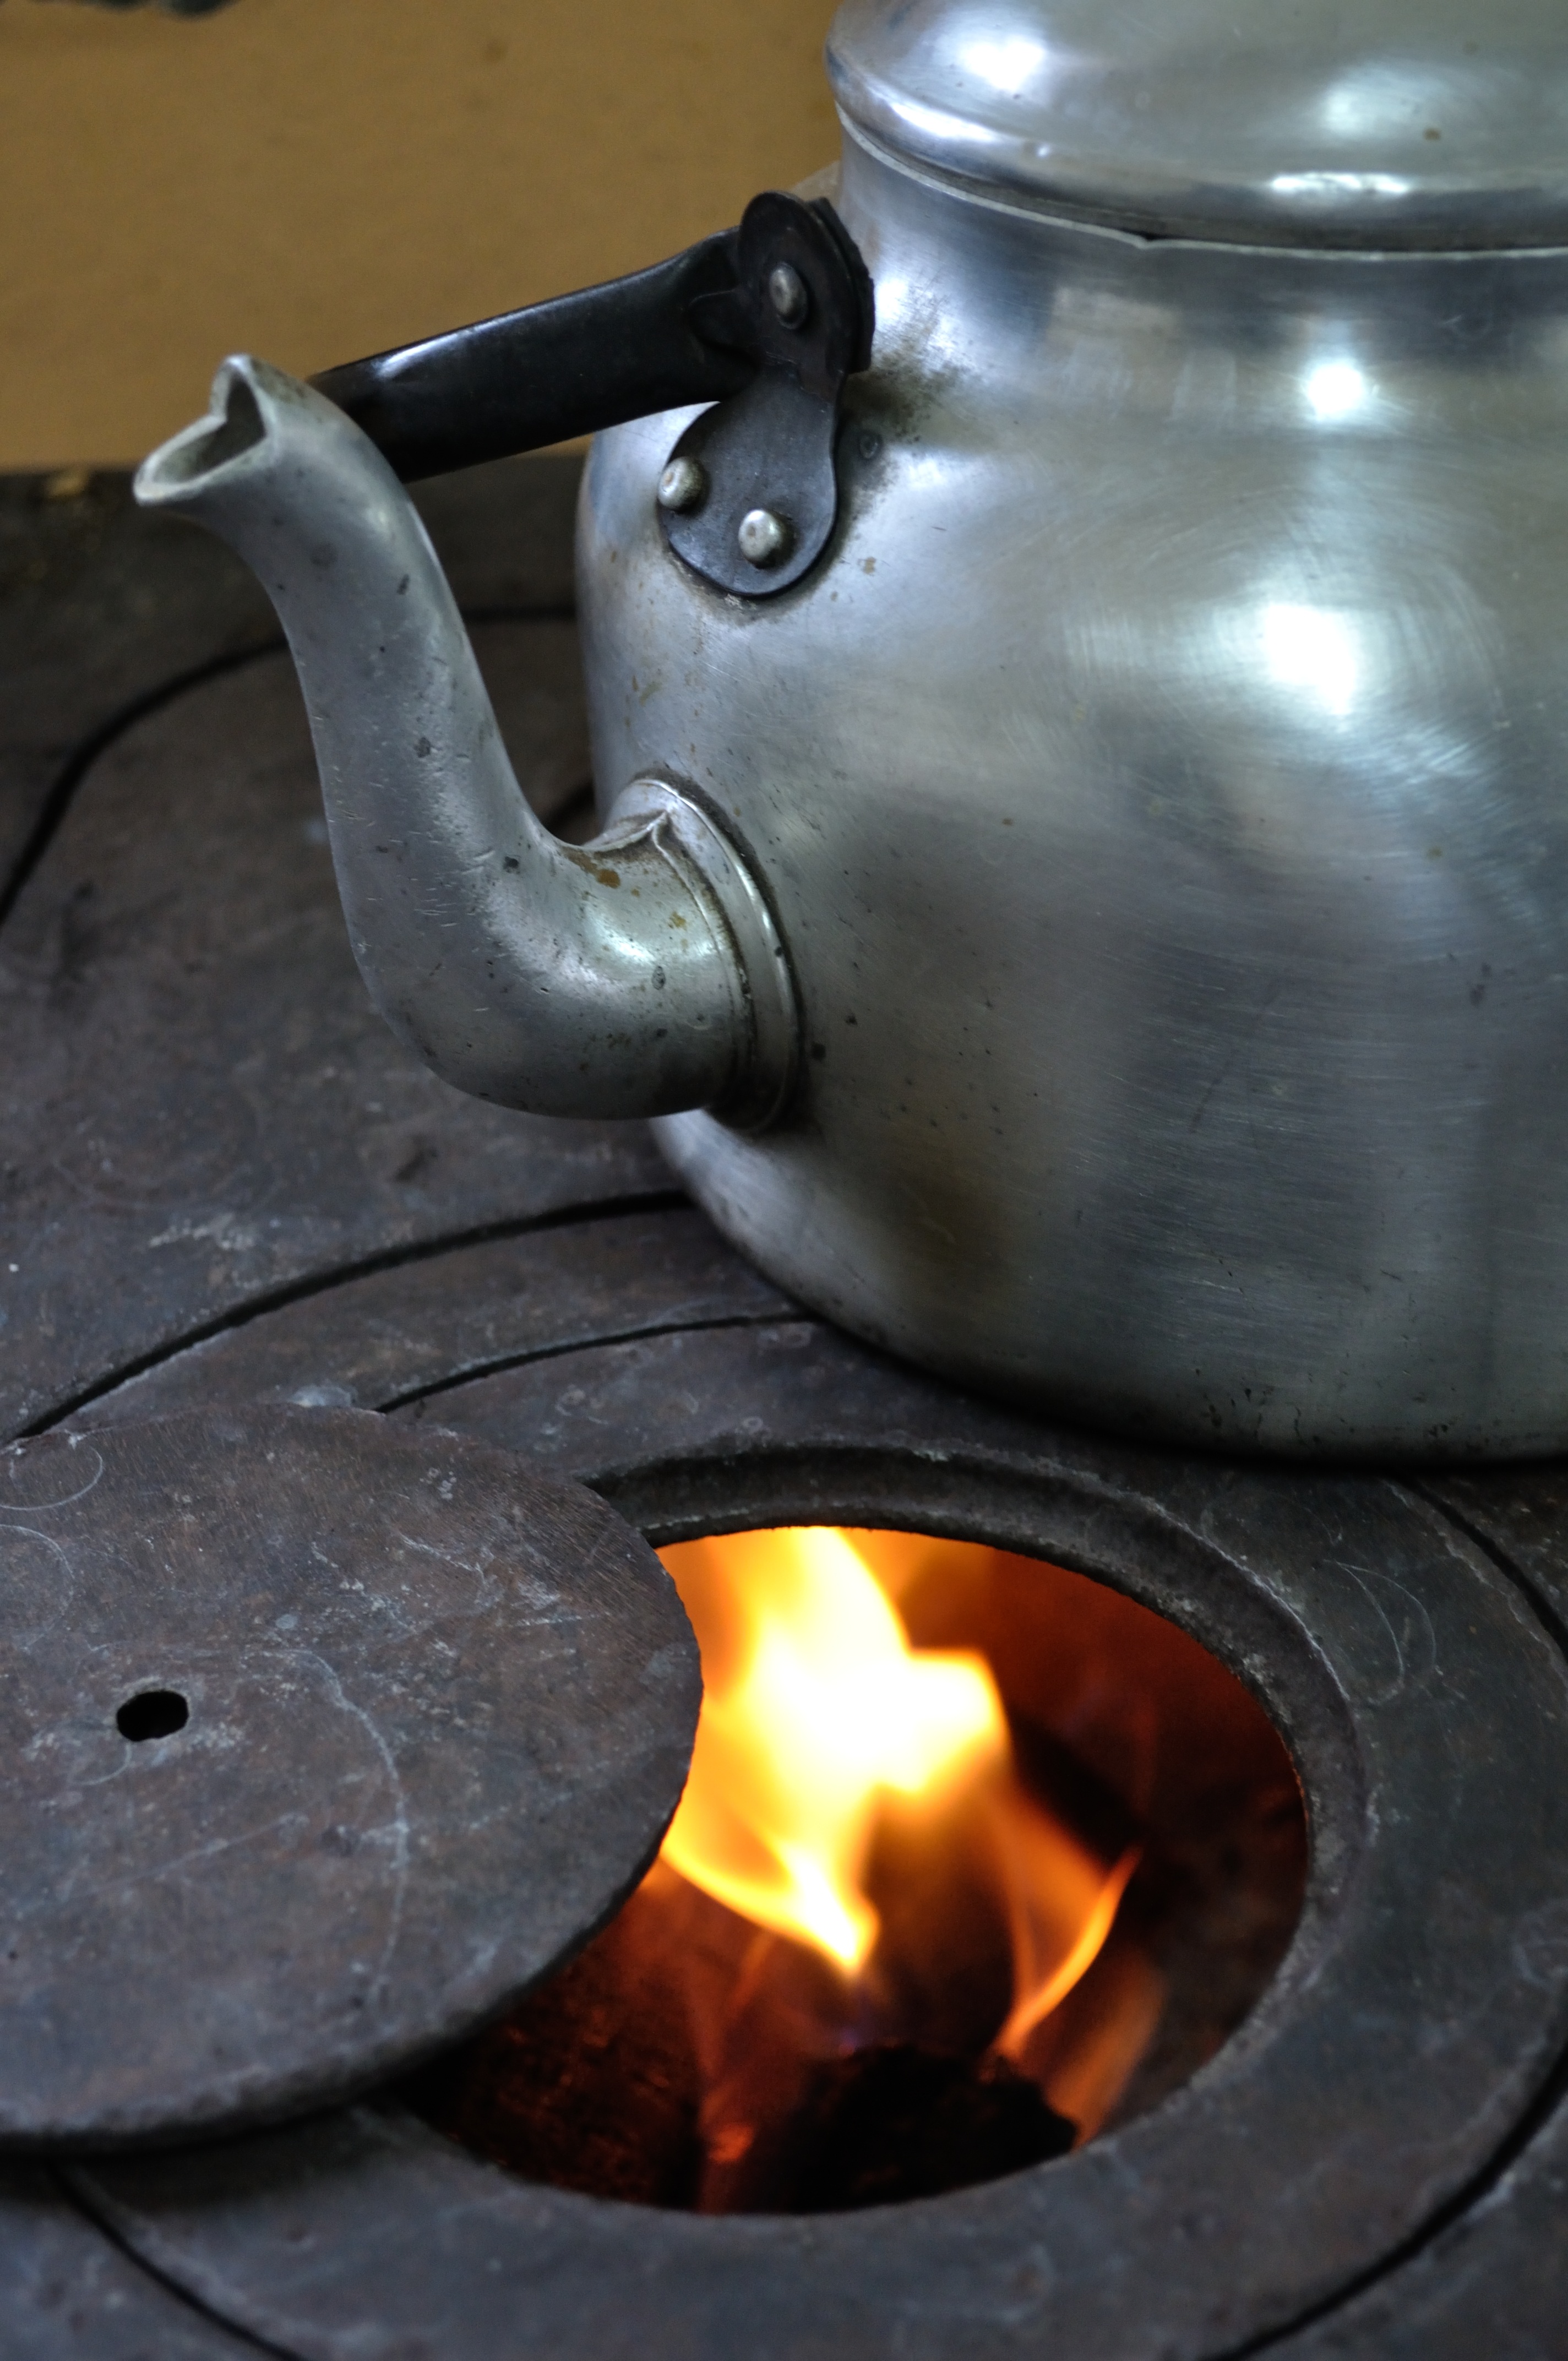
wheel, tea, kitchen, fire, lighting, iron, man made object